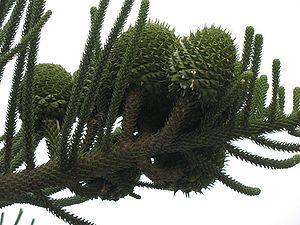
L’Araucaria ou Pin de Norfolk — qui n'est pas un pin — est un conifère de la famille des Araucariacées.